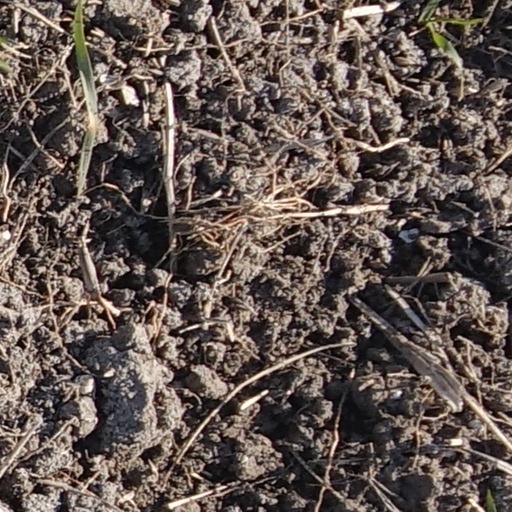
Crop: wheat